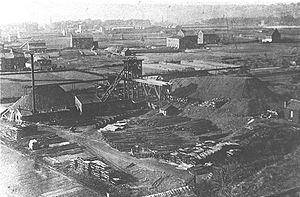
La Société anonyme des Charbonnages de la Chartreuse et Violette à Bressoux est une ancienne société charbonnière de la région de Liège, dont la concession se situait sur les territoires des anciennes communes de Liège, Bressoux, Wandre et Grivegnée, dorénavant entièrement Liège, en rive droite de la vallée de la Meuse.